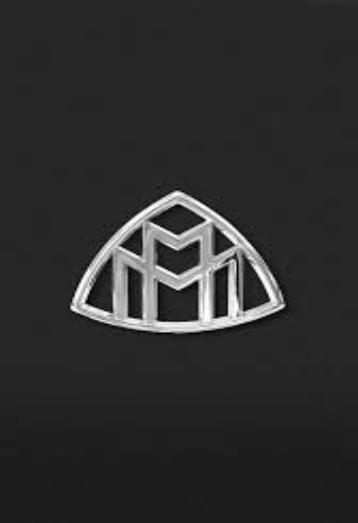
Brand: maybach-1
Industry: Transportation